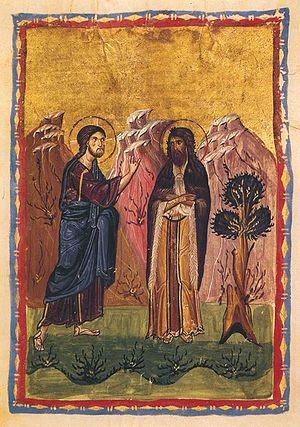
Les Deux Fils est une parabole issue de l'évangile selon Matthieu. Elle aborde le sujet du pardon, valeur essentielle de la chrétienté, et du jugement trop hâtif.